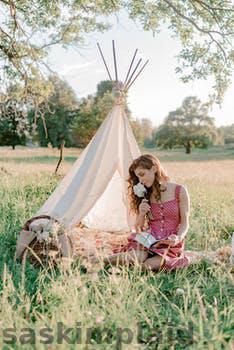
Label: Watermark